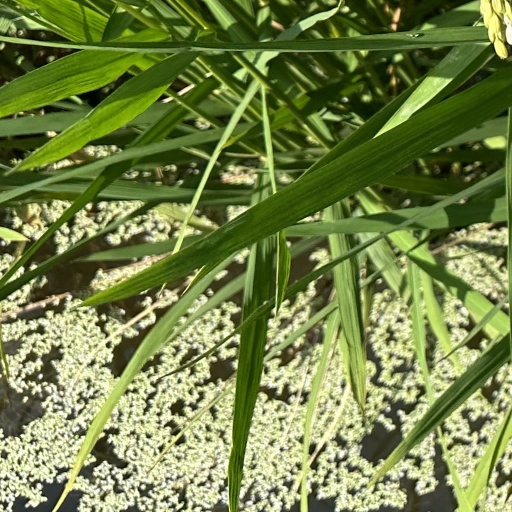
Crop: rice